Memorial and Education Centre Andreasstraße

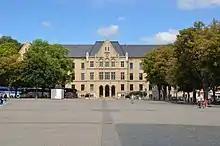
Courthouse, Erfurt, completed 1879, facing the Cathedral square

Shortly after German unification in 1871, a new courthouse and prison ensemble were planned, as the city had grown rapidly from a population of 16,000 in 1802 to 100,000. During the 19th century, prison had become the most important form of criminal punishment in Prussia, in preference to corporal punishment which had previously been favoured.